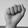
ASL letter: A